Gansbach

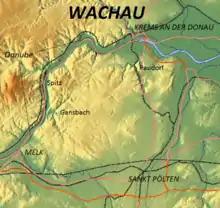
Map of the Wachau valley

Gansbach is a small town and centre of the municipality of Dunkelsteinerwald in Melk District, Lower Austria in northeastern Austria. It lies several kilometres inland from the Danube. To the west and north of the settlement is the Wachau valley. The parish church probably originates from the 14th century. The side altar piece of the famous painter Kremser Schmidt and the high altarpiece, which was painted by one of his students are of note.